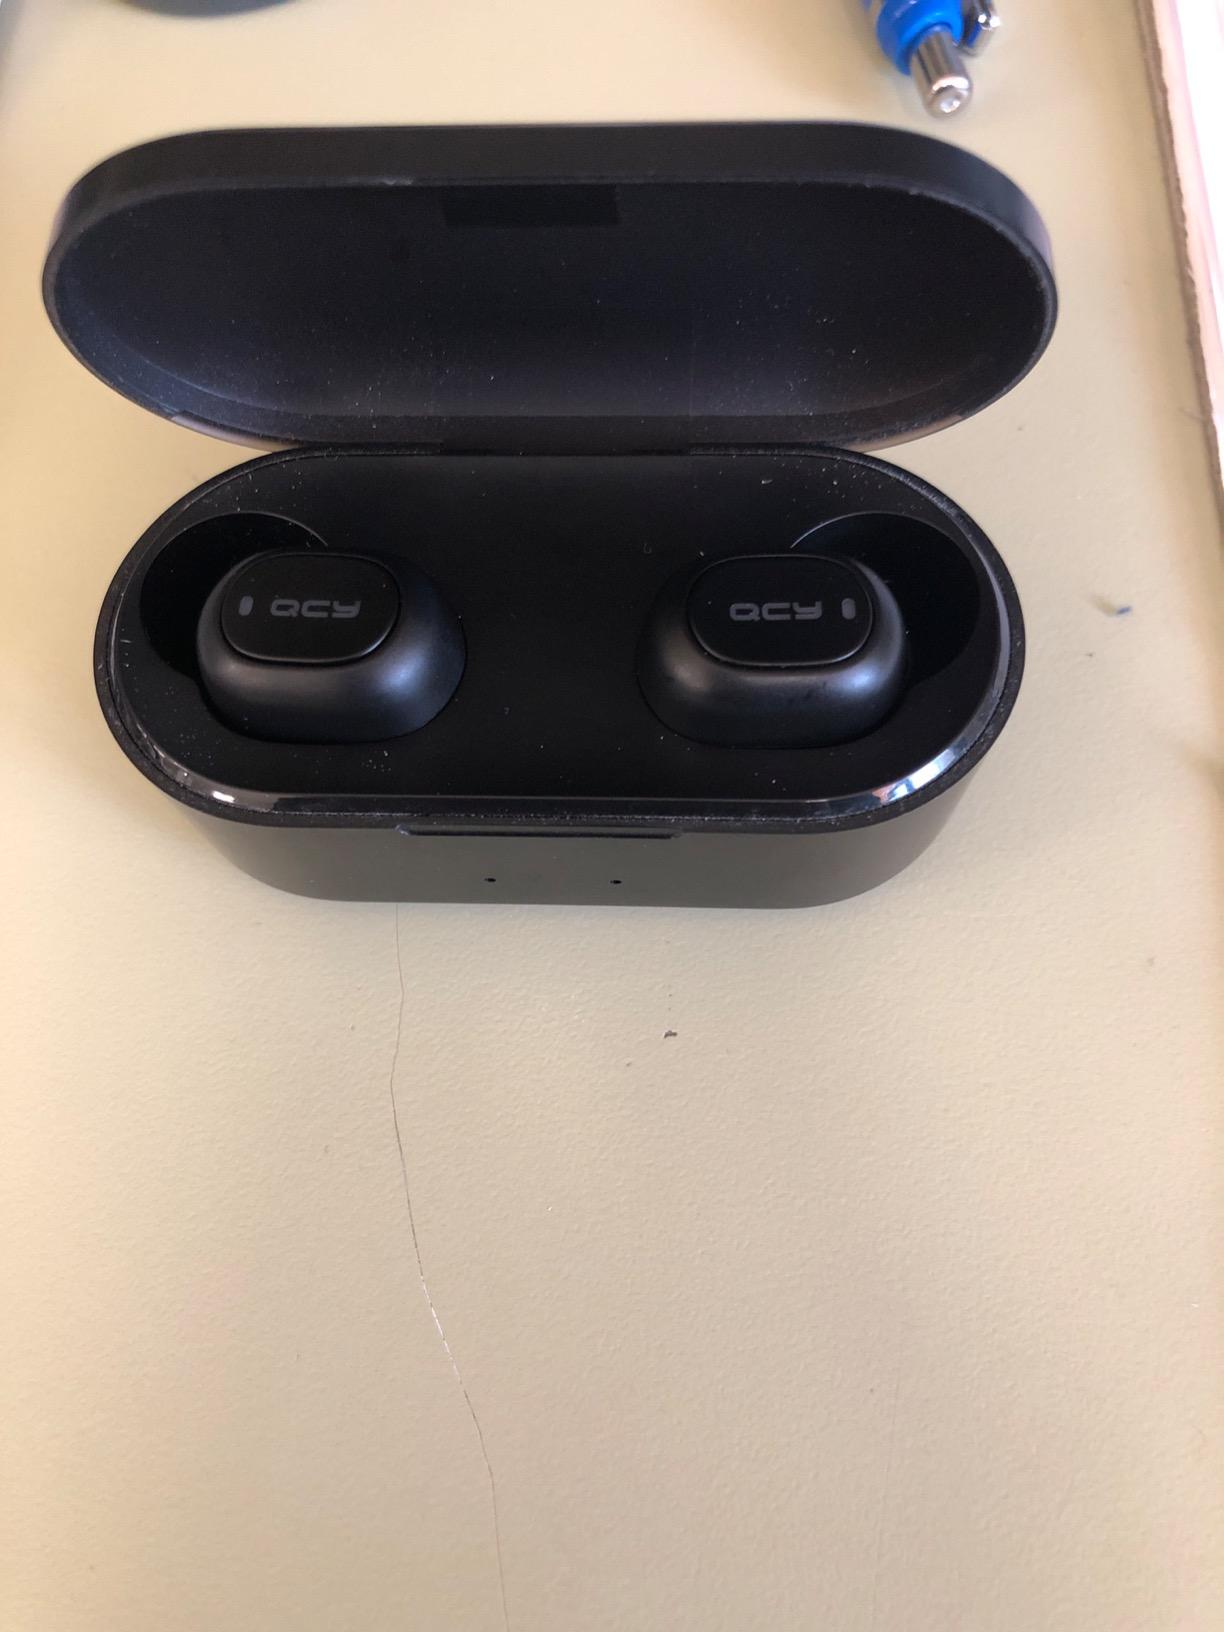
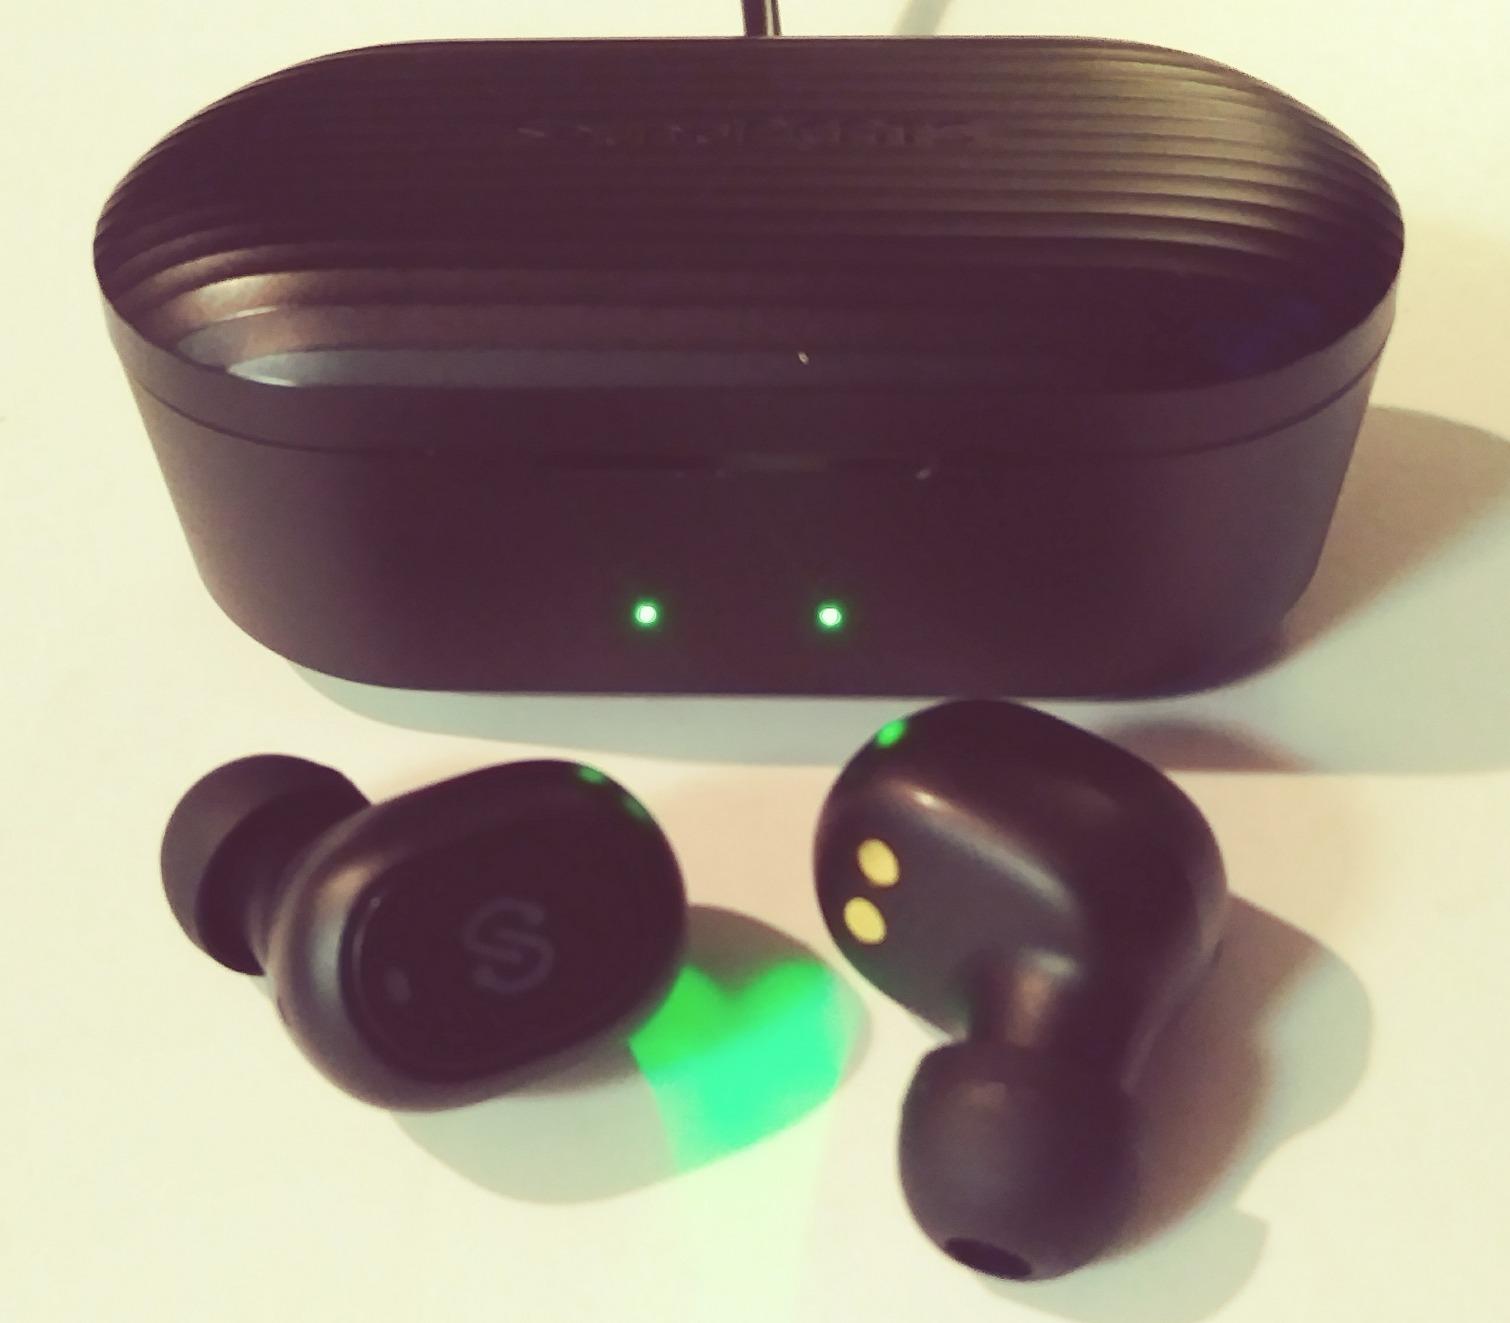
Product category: earbuds
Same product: no